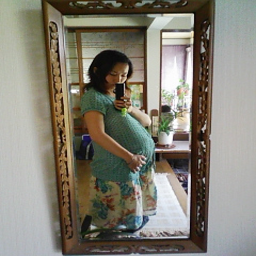
A young woman who is clearly pregnant is taking a mirror shot of herself.
A woman takes a "selfie" of her pregnant belly in a mirror.
A pregnant woman taking a selfie in a mirror.
A pregnant woman taking a picture of her stomach in a mirror.
A person that is taking a picture of themselve.